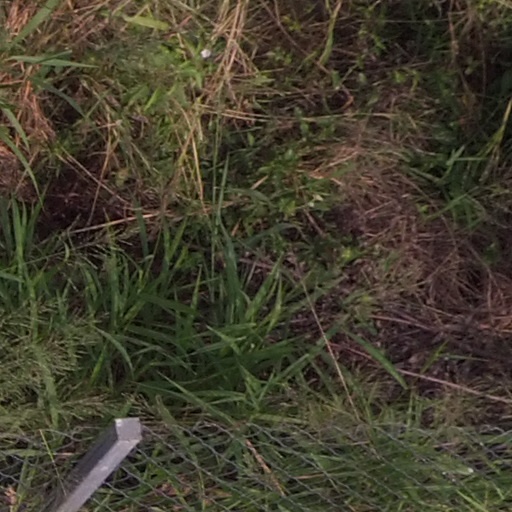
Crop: maize; corn